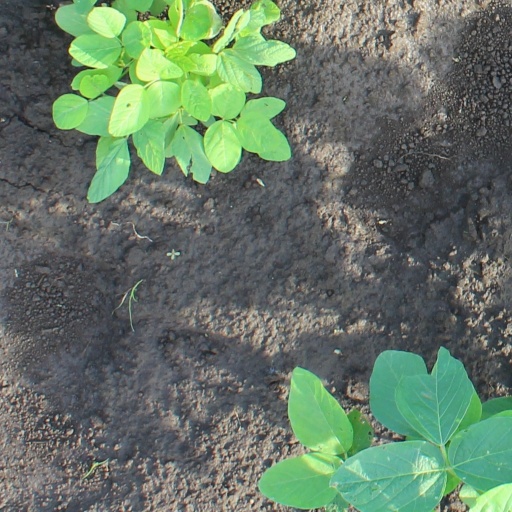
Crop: soybean